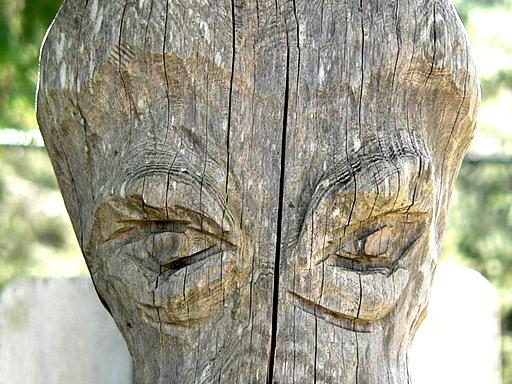
Material: wood